Kannur district

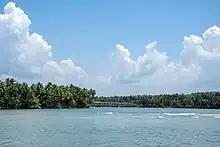
Estuary of Anjarakandi River

According to the 2018 Statistics Report, Kannur district has a population of 2,615,266, The district has a population density of . Its population growth rate over the decade 2001–2011 was 4.84%. The 2011 Census of India gives the district a ranking of 170th in India (out of a total of 640). Kannur has a sex ratio of 1133 females for every 1000 males, the highest among any district in India, and a literacy rate of 95.10%. Scheduled Castes and Scheduled Tribes make up 3.30% and 1.64% of the population respectively. Malayalam is the predominant language, spoken by 98.88% of the population. Small minorities speak Tamil, Hindi and Kannada, mainly in urban areas.